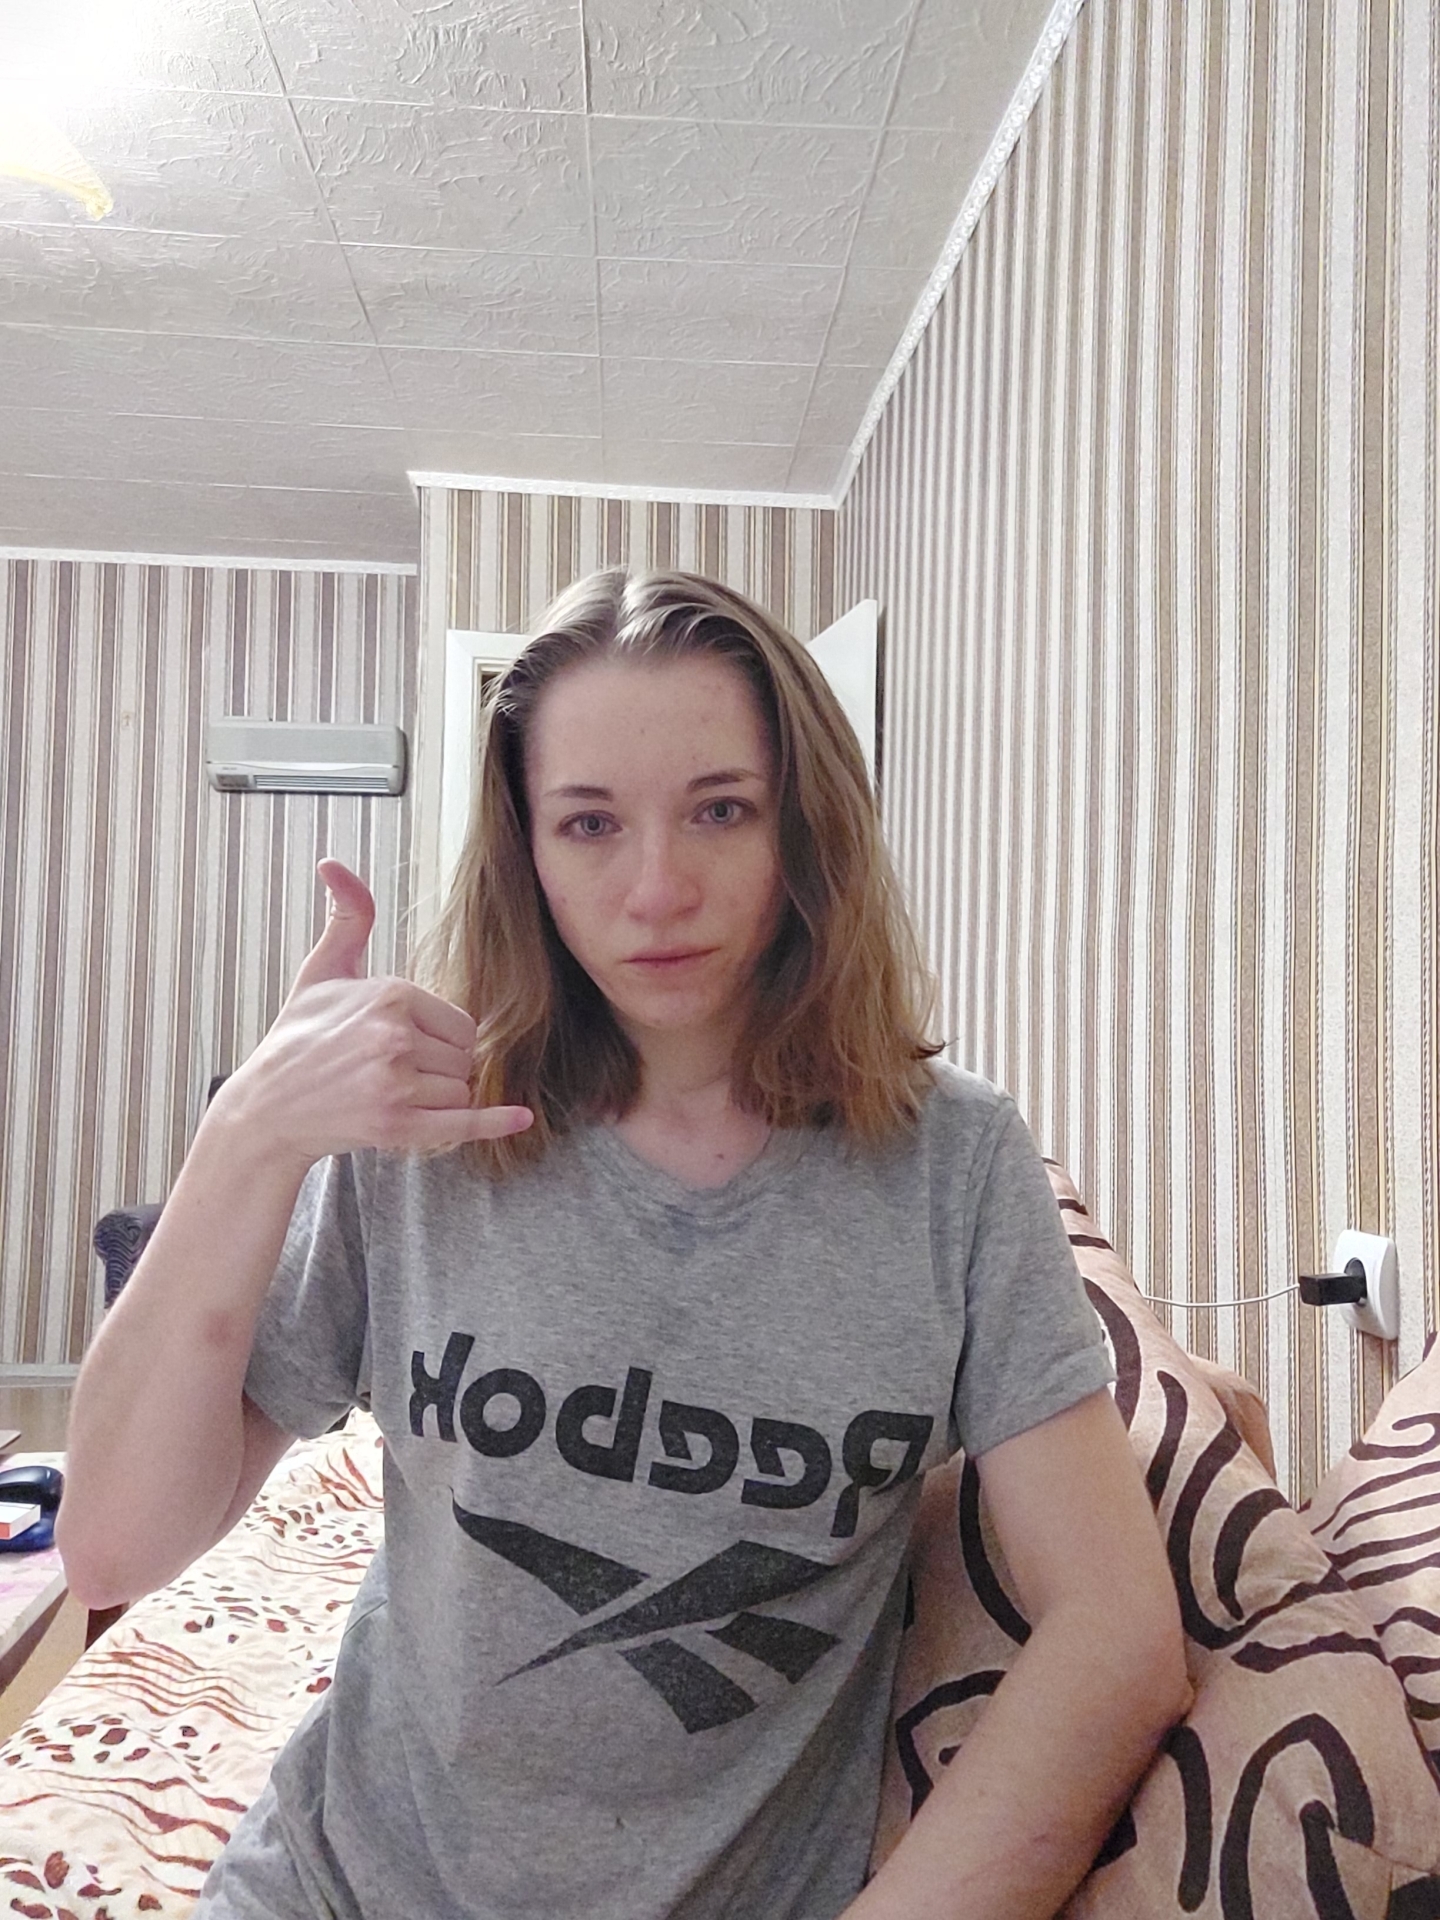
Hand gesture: call